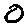
Label: 0